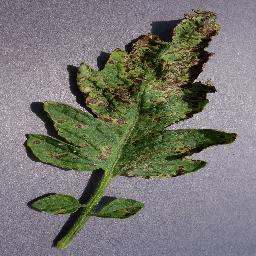
Label: Tomato___Septoria_leaf_spot